That '70s Show season 2

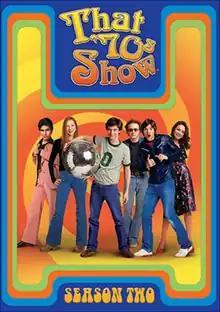
DVD cover

The second season of "That '70s Show", an American television series, aired on Fox from September 28, 1999, to May 22, 2000. The region 1 DVD was released on April 19, 2005. This season is set entirely in the year 1977.